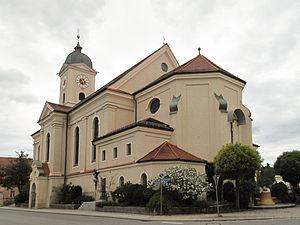
Feldkirchen-Westerham est une commune de Bavière, située dans l'arrondissement de Rosenheim, dans le district de Haute-Bavière.